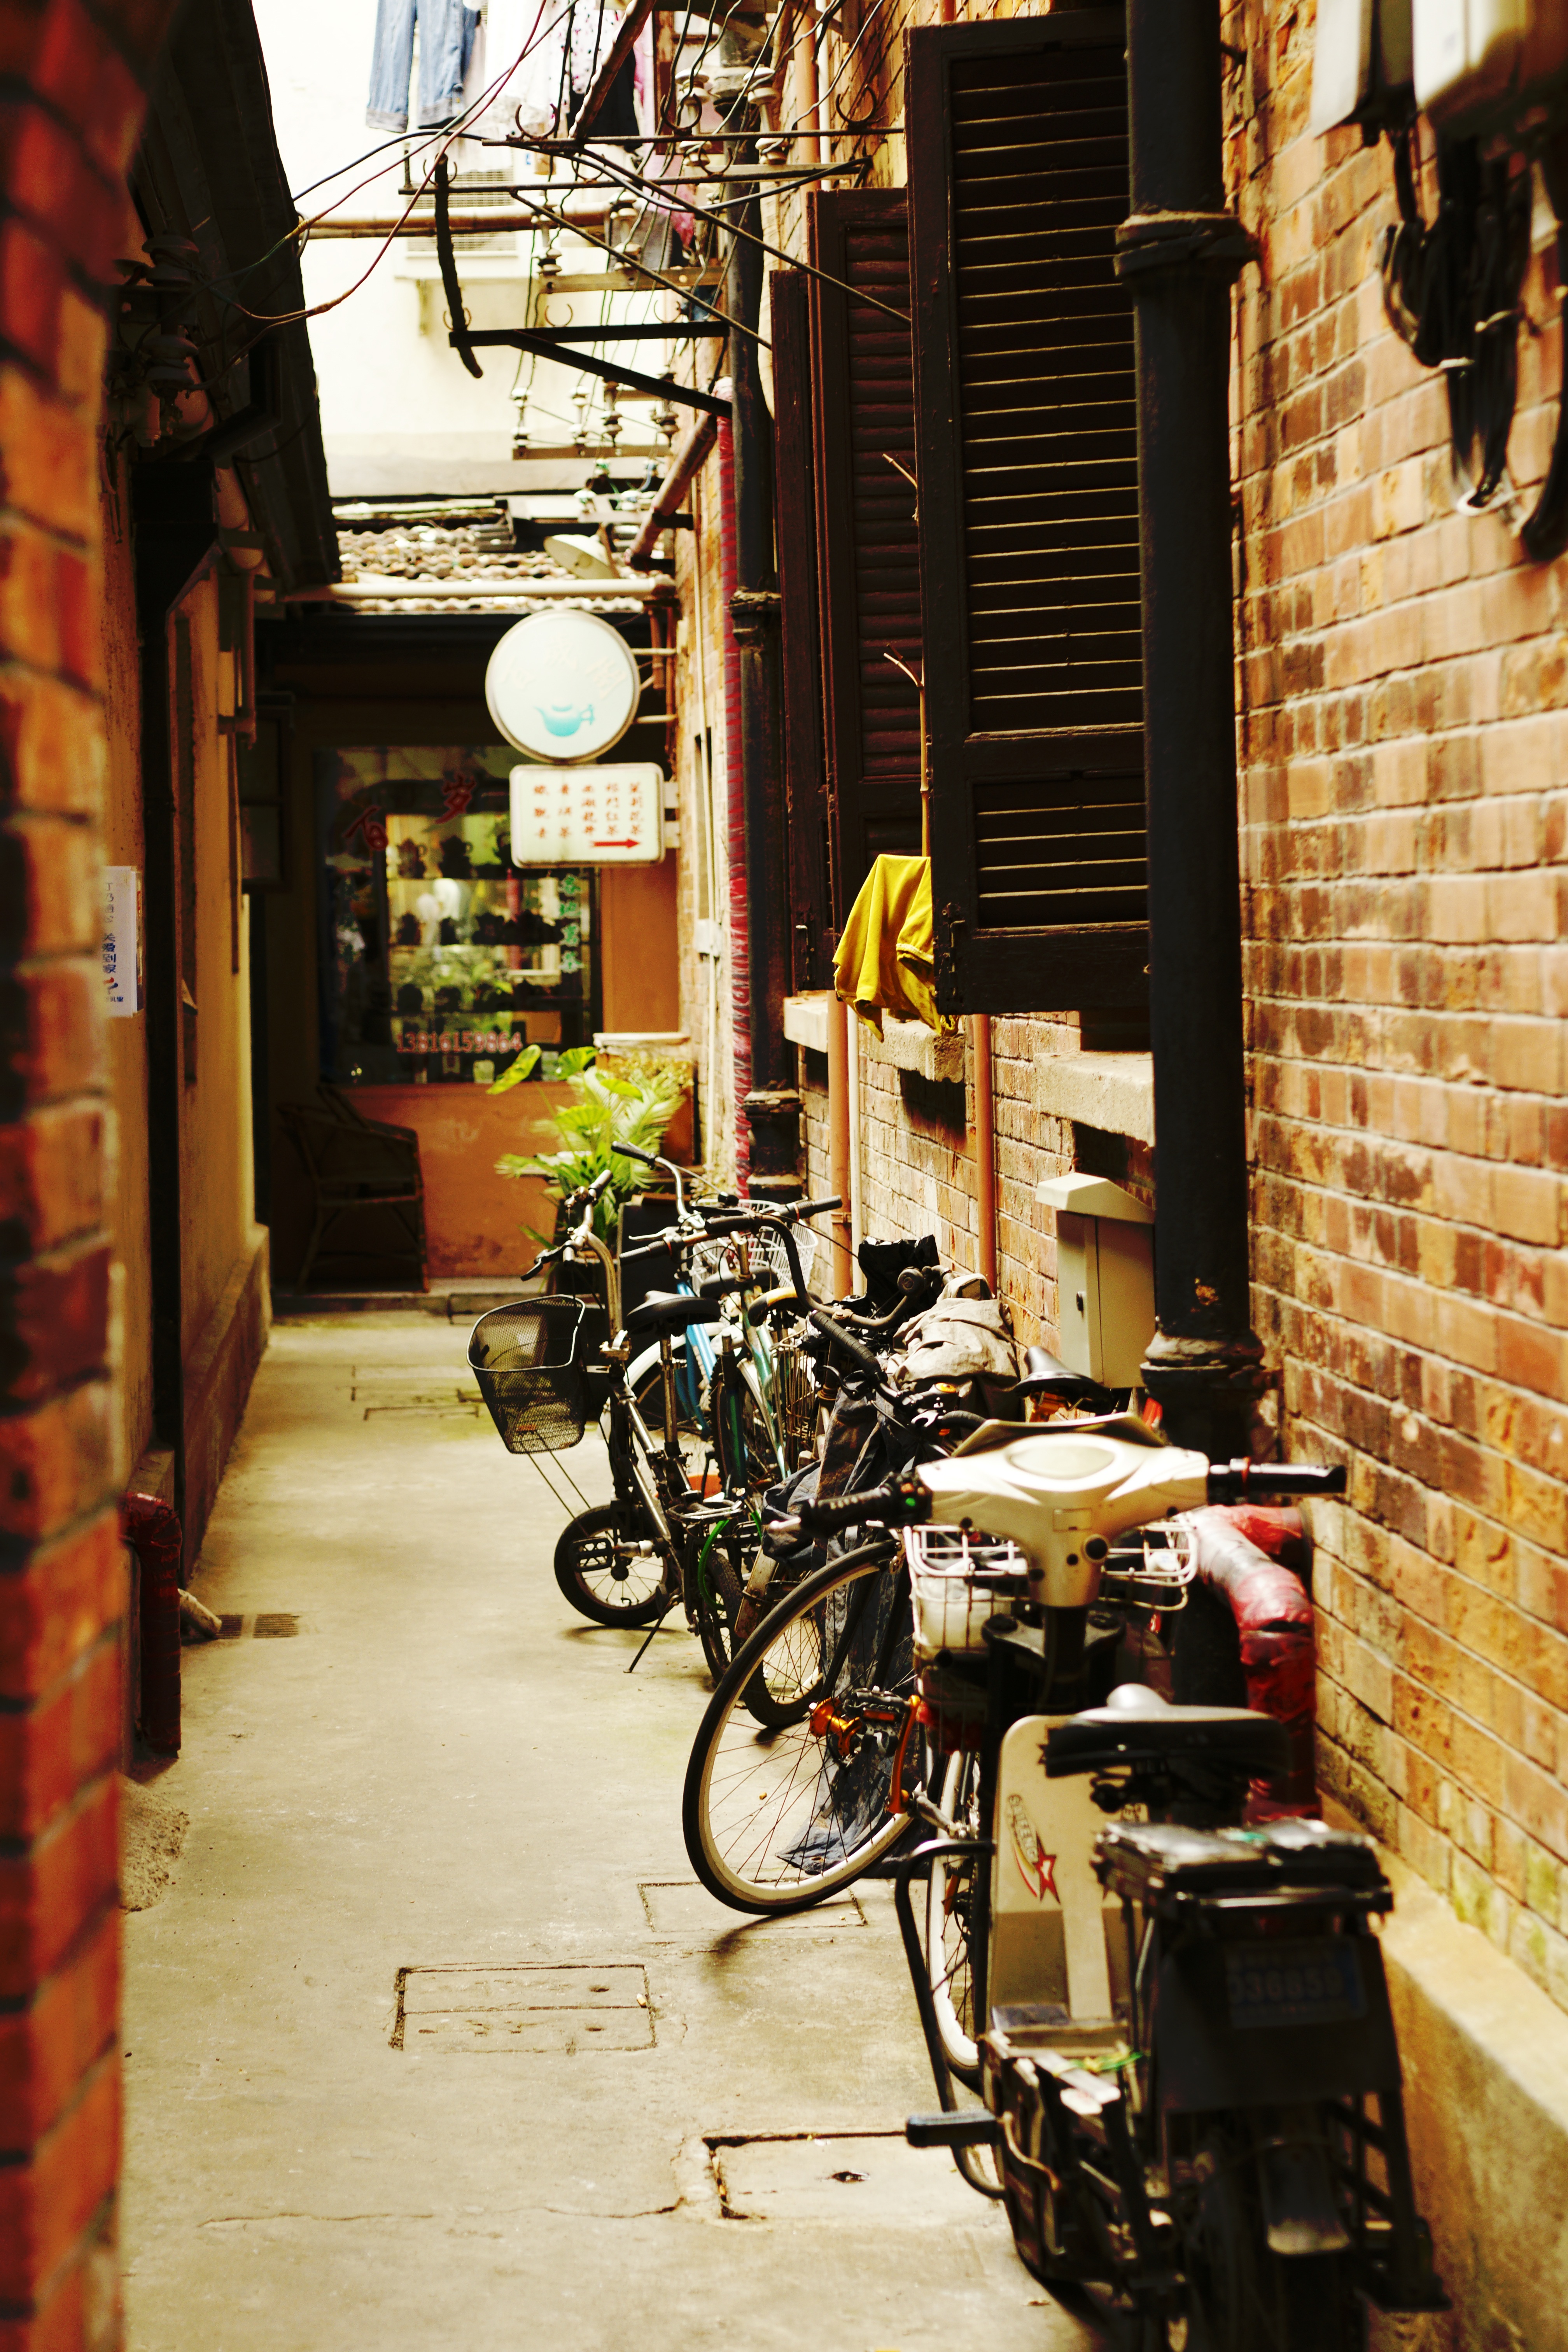
architecture, road, street, town, alley, bicycle, city, travel, vehicle, color, infrastructure, shanghai, china, urban area, human settlement